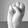
ASL letter: S